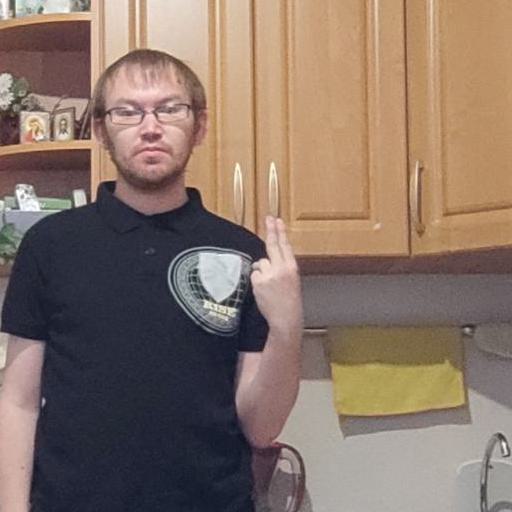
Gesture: two_up_inverted